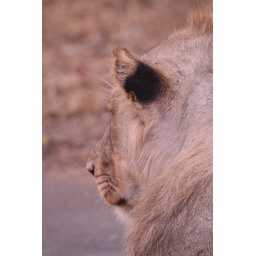
A couple lions I came across sitting in the middle of the road heading north to Satara.